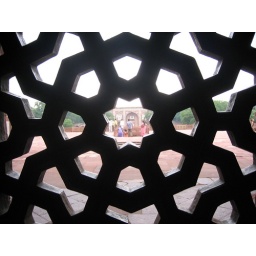
Typical pattern carved in the stone windows